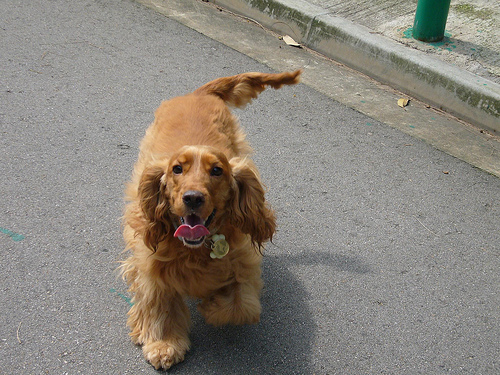
Animal: dog
Breed: english cocker spaniel